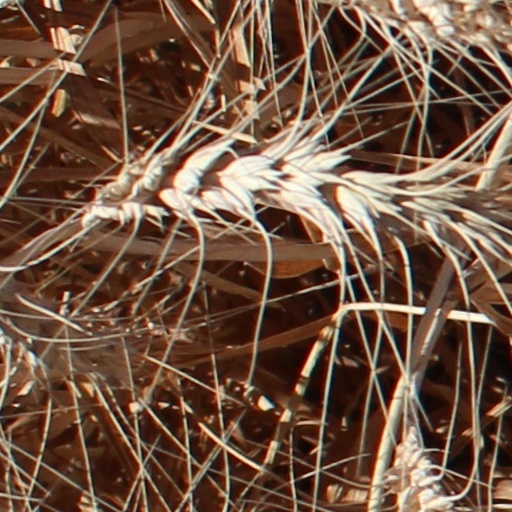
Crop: wheat